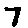
Label: 7